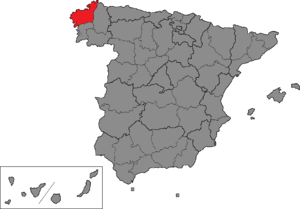
La circonscription électorale de La Corogne est l'une des cinquante-deux circonscriptions électorales espagnoles utilisées comme divisions électorales pour les élections générales espagnoles.